Tram engine

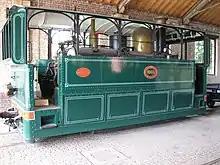
SNCV tram engine (Haine-Saint-Pierre, 1920)

From the 1880s onward, every steam locomotive builder in Belgium supplied the National Company of Light Railways (SNCV in French) with tram engines, with nearly 1,000 examples being built. Ateliers de Tubize, FUF Haine-Saint-Pierre and Société de Saint-Léonard also supplied several tram engines to foreign companies such as Spain, the Netherlands, France, or Italy.